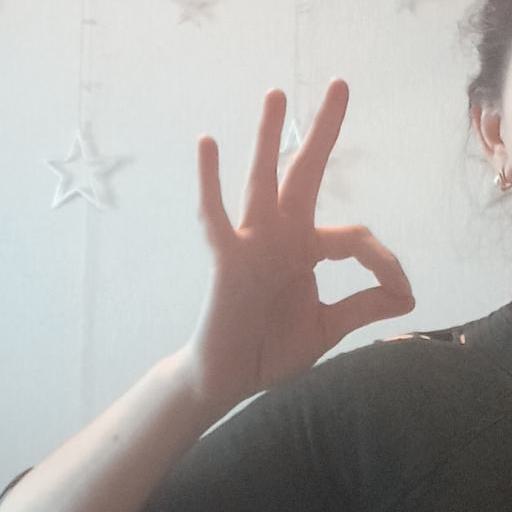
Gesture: ok